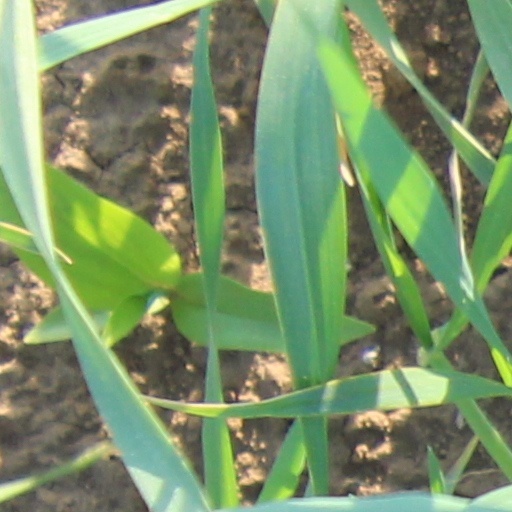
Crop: wheat